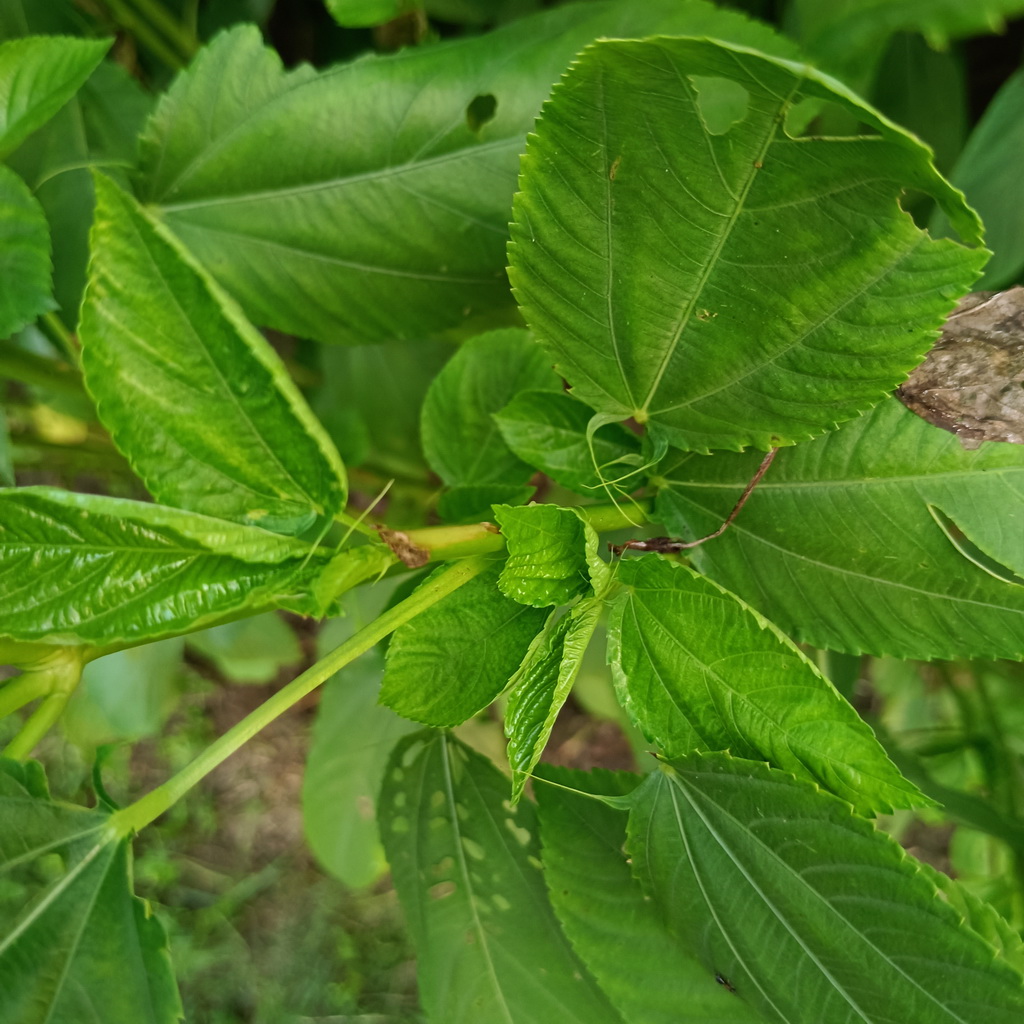
Label: Stem Soft Rot